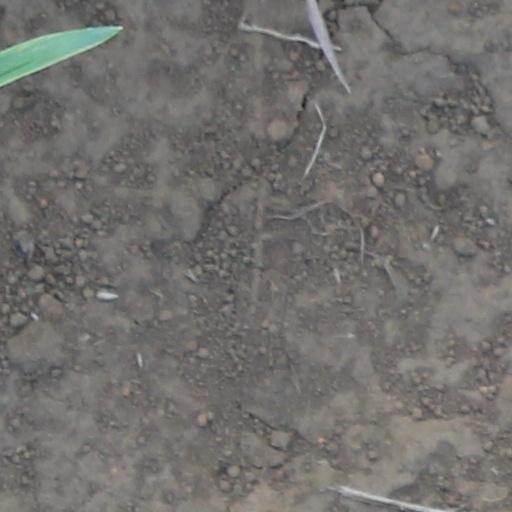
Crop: wheat